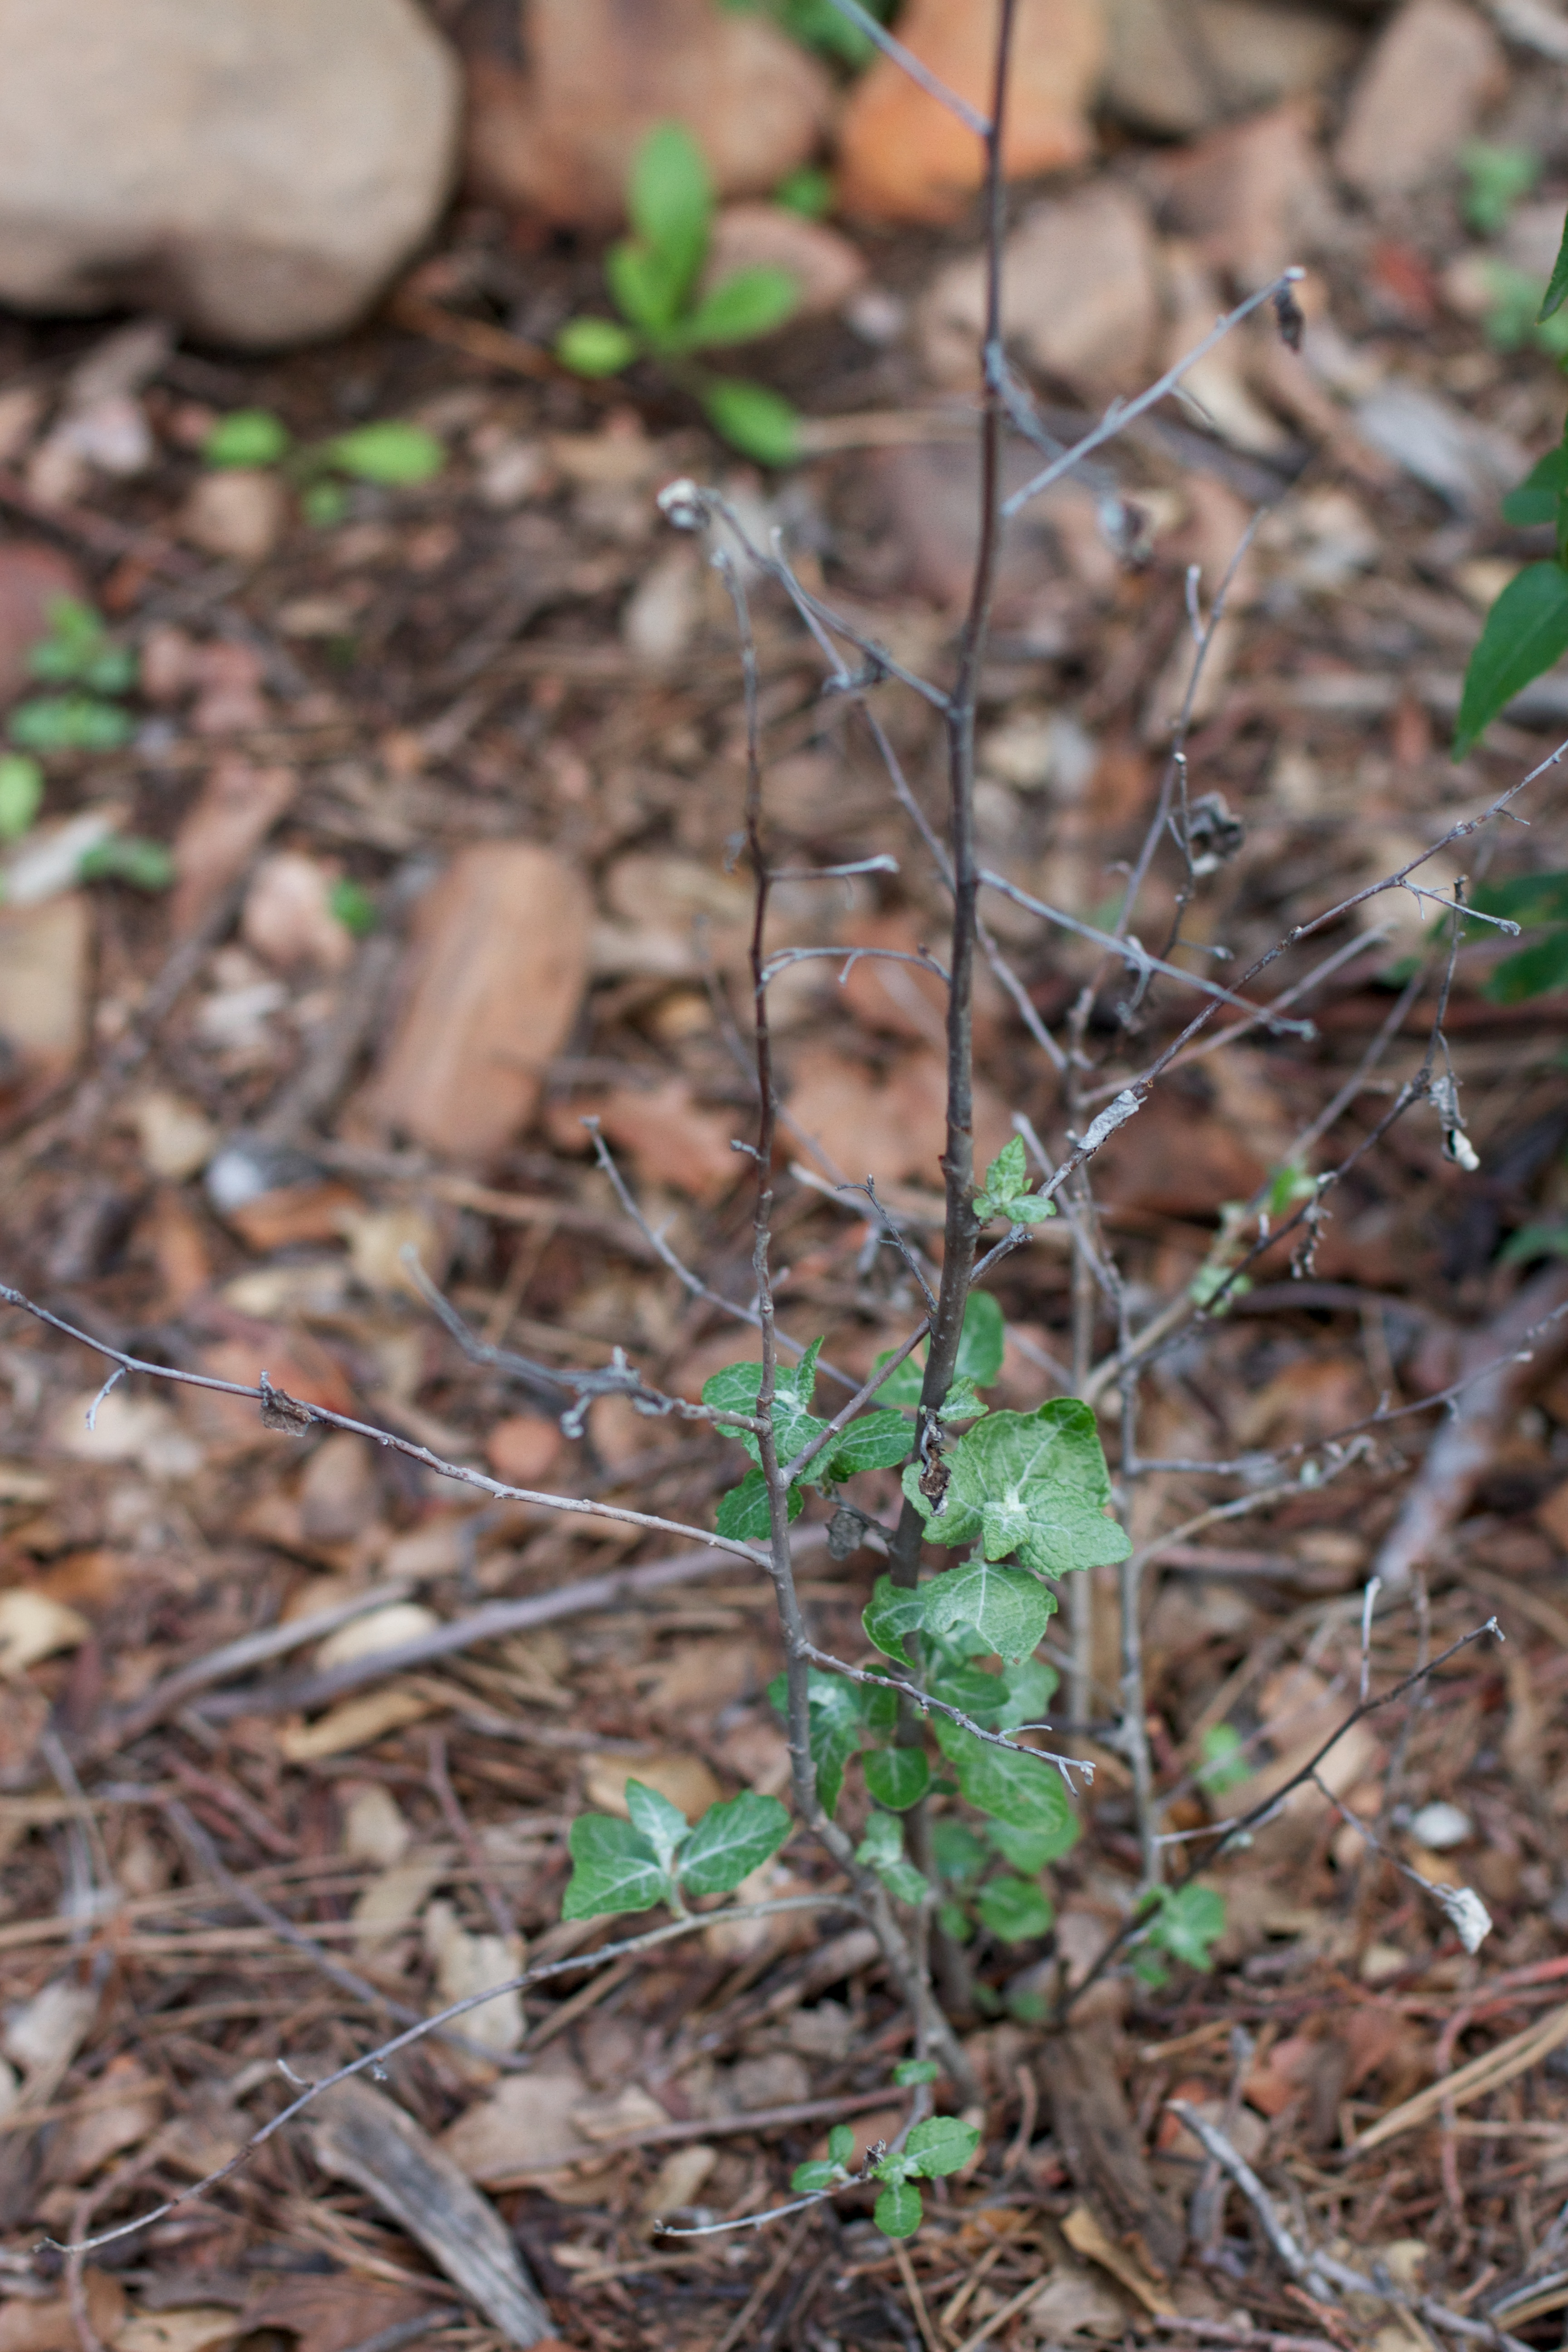
tree, forest, grass, branch, plant, leaf, flower, wildlife, herb, produce, soil, flora, wildflower, woodland, flowering plant, land plant